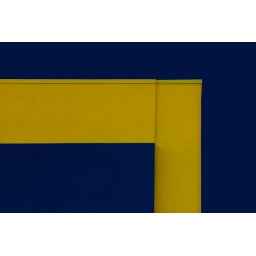
building in blue and yellow